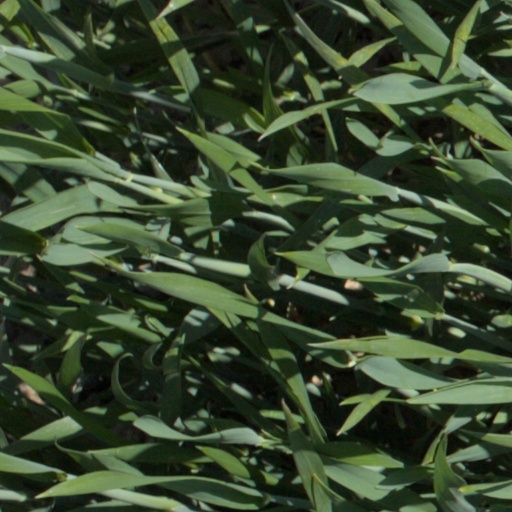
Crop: wheat